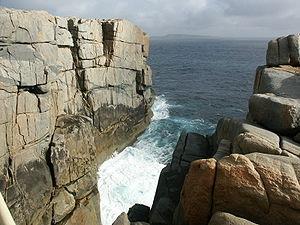
Albany /ˈælbəni/ est une ville australienne située sur la côte méridionale de l'Australie-Occidentale, à 408 km au Sud-Est de Perth. Elle compte 30 656 habitants pour une superficie de 4 312,3 km², soit une densité de population d’environ 7,1 habitants par kilomètre carré, ce qui en fait le sixième plus grand foyer de population de l’État. Albany est la plus ancienne colonie de l’Australie Occidentale, dépassant Perth de deux ans d’ancienneté. La ville fait partie de la zone d’administration locale de la Cité d’Albany. Le centre-ville se situe à la pointe nord de Princess Royal Harbour, qui fait partie de la baie King George Sound. Le quartier commerçant est délimité par le Mont Clarence à l’Est, et par le Mont Melville à l’Ouest.
Les parcs nationaux d'Australie-Occidentale sont au nombre de quatre-vingt-dix-huit et couvrent une superficie de 56 680,65 km². Ils sont gérés par le ministère de l'Environnement et de la Conservation.
Le parc national Torndirrup est un parc national dans la région du Great Southern en Australie-Occidentale, à 400 km au sud-est de Perth et à 10 km au sud d'Albany. Le parc a été classé en 1918.